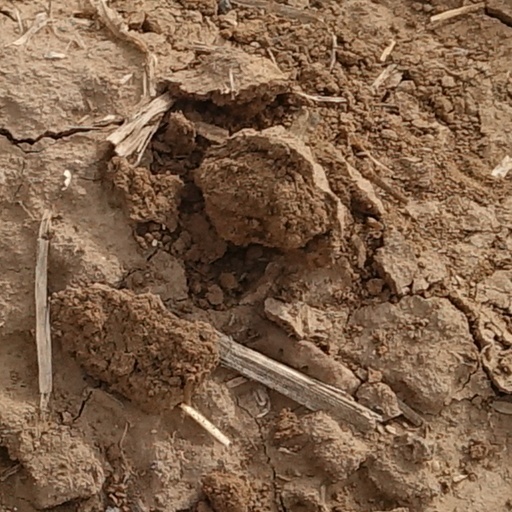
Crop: wheat